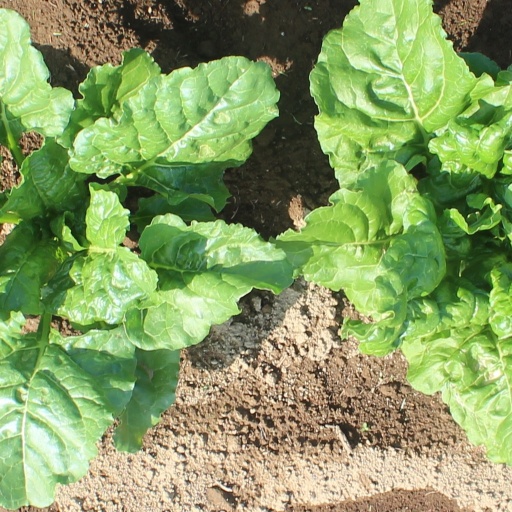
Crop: sugar beet